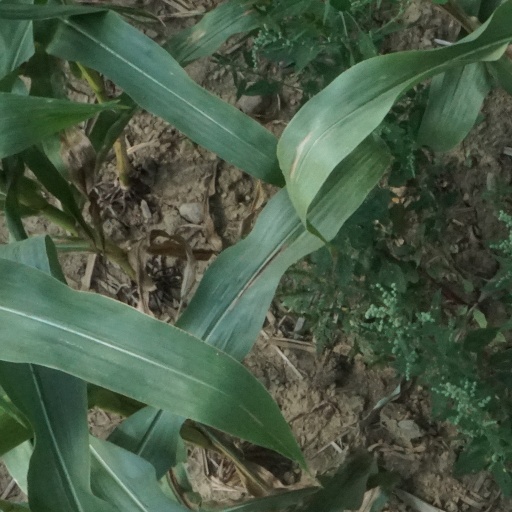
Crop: maize; corn